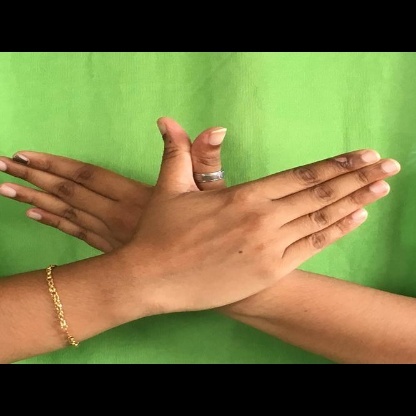
Mudra: Garuda